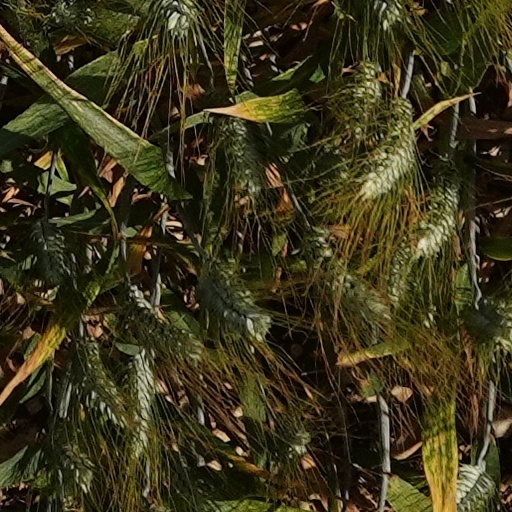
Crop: wheat